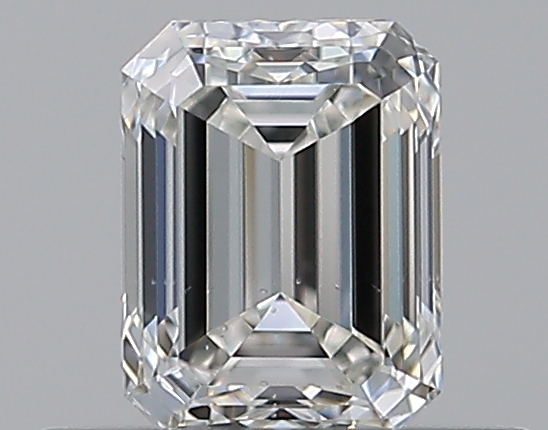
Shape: emerald
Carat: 0.5
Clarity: SI1
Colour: H
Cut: VG
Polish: EX
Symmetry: VG
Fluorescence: N
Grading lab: GIA
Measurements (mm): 5.01 x 3.78 x 2.63